Book trade in the United Kingdom

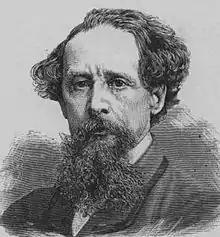
Charles Dickens: <a href="http%3A//www.gutenberg.org">Project Gutenberg

By the 14th century a commercial book trade had been established in the UK, and before printing was introduced to Europe by Johannes Gutenberg in 1439 production was by scribes who wrote manuscripts. By the early 15th century the majority of those engaged in these activities were situated in London and belonged to a trade guild called the Company of Stationers.